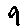
Label: 9